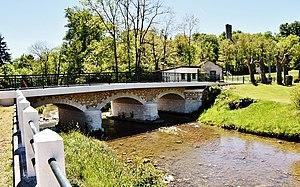
Haute Garonne
Larroque est une commune française située dans le département de la Haute-Garonne, en région Occitanie.